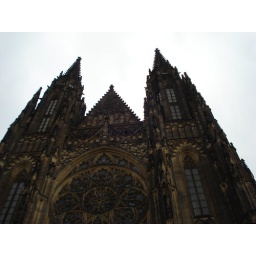
church set in prague castle